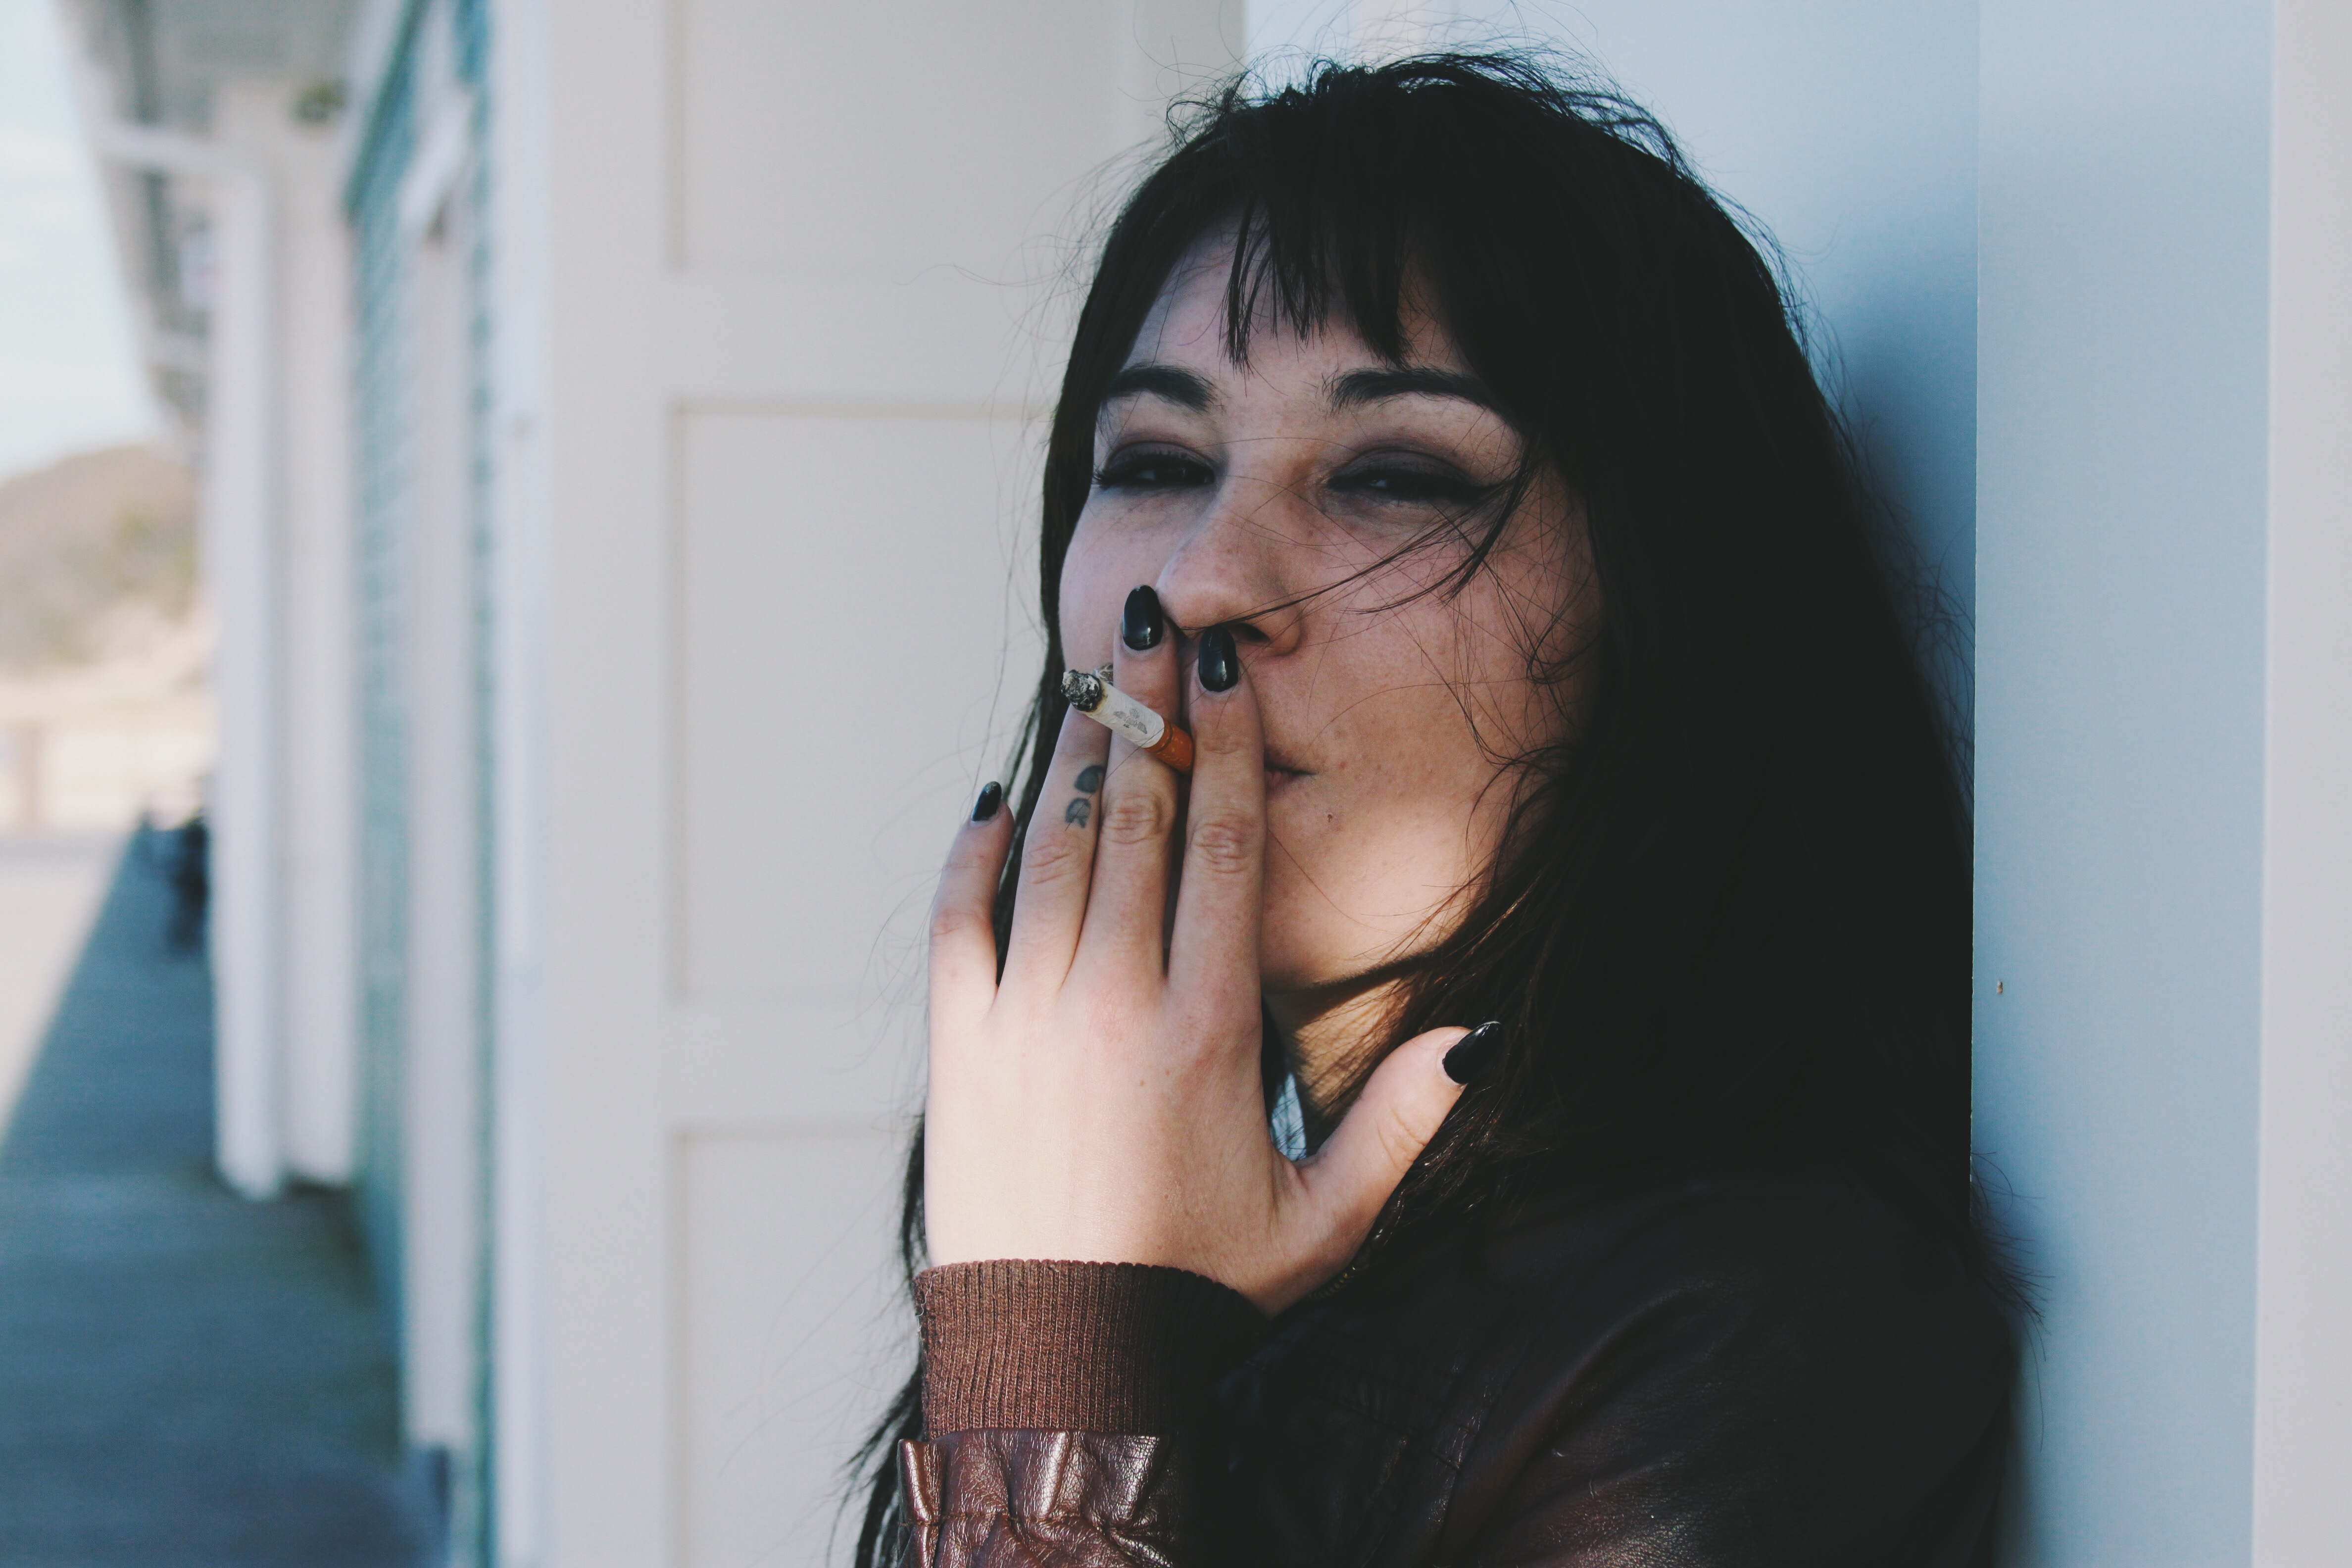
person, girl, woman, photography, portrait, model, color, fashion, blue, lady, facial expression, face, eye, glasses, head, singing, photograph, skin, beauty, emotion, interaction, photo shoot, sense, vision care